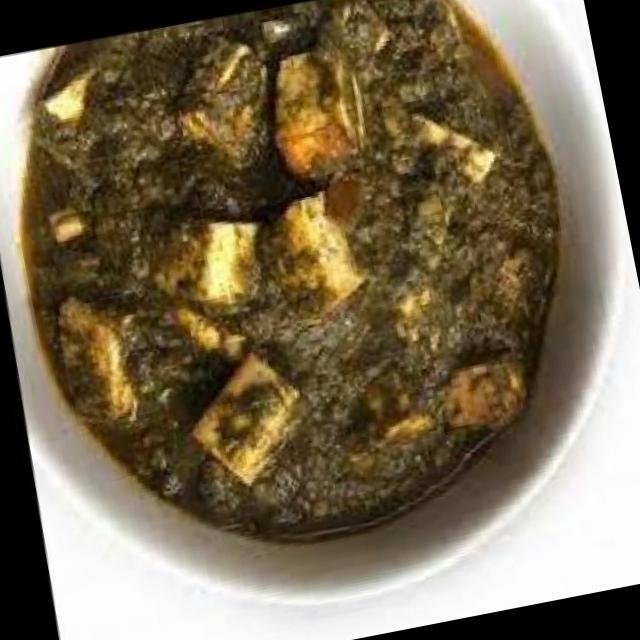
Dish: palak_paneer